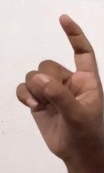
ASL sign: Z